Hemp juice

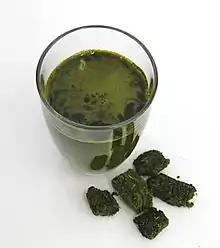
Hemp juice with residual material

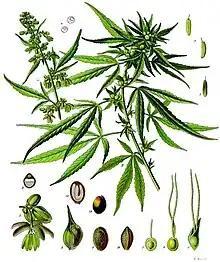
"Cannabis sativa"

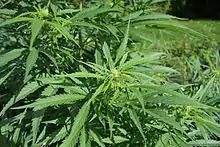
Industrial hemp plant ("Cannabis sativa")

Hemp juice is a beverage derived from industrial hemp, made from the result of pressing the "Cannabis sativa" plant. The juice is obtained through a large-scale industrial cold-pressing procedure using the upper parts of the hemp plant as well as the leaves. This procedure distinguishes hemp juice from other hemp products such as hemp oil, hemp sprouts or hemp milk, which are obtained through the seeds of the hemp plant.